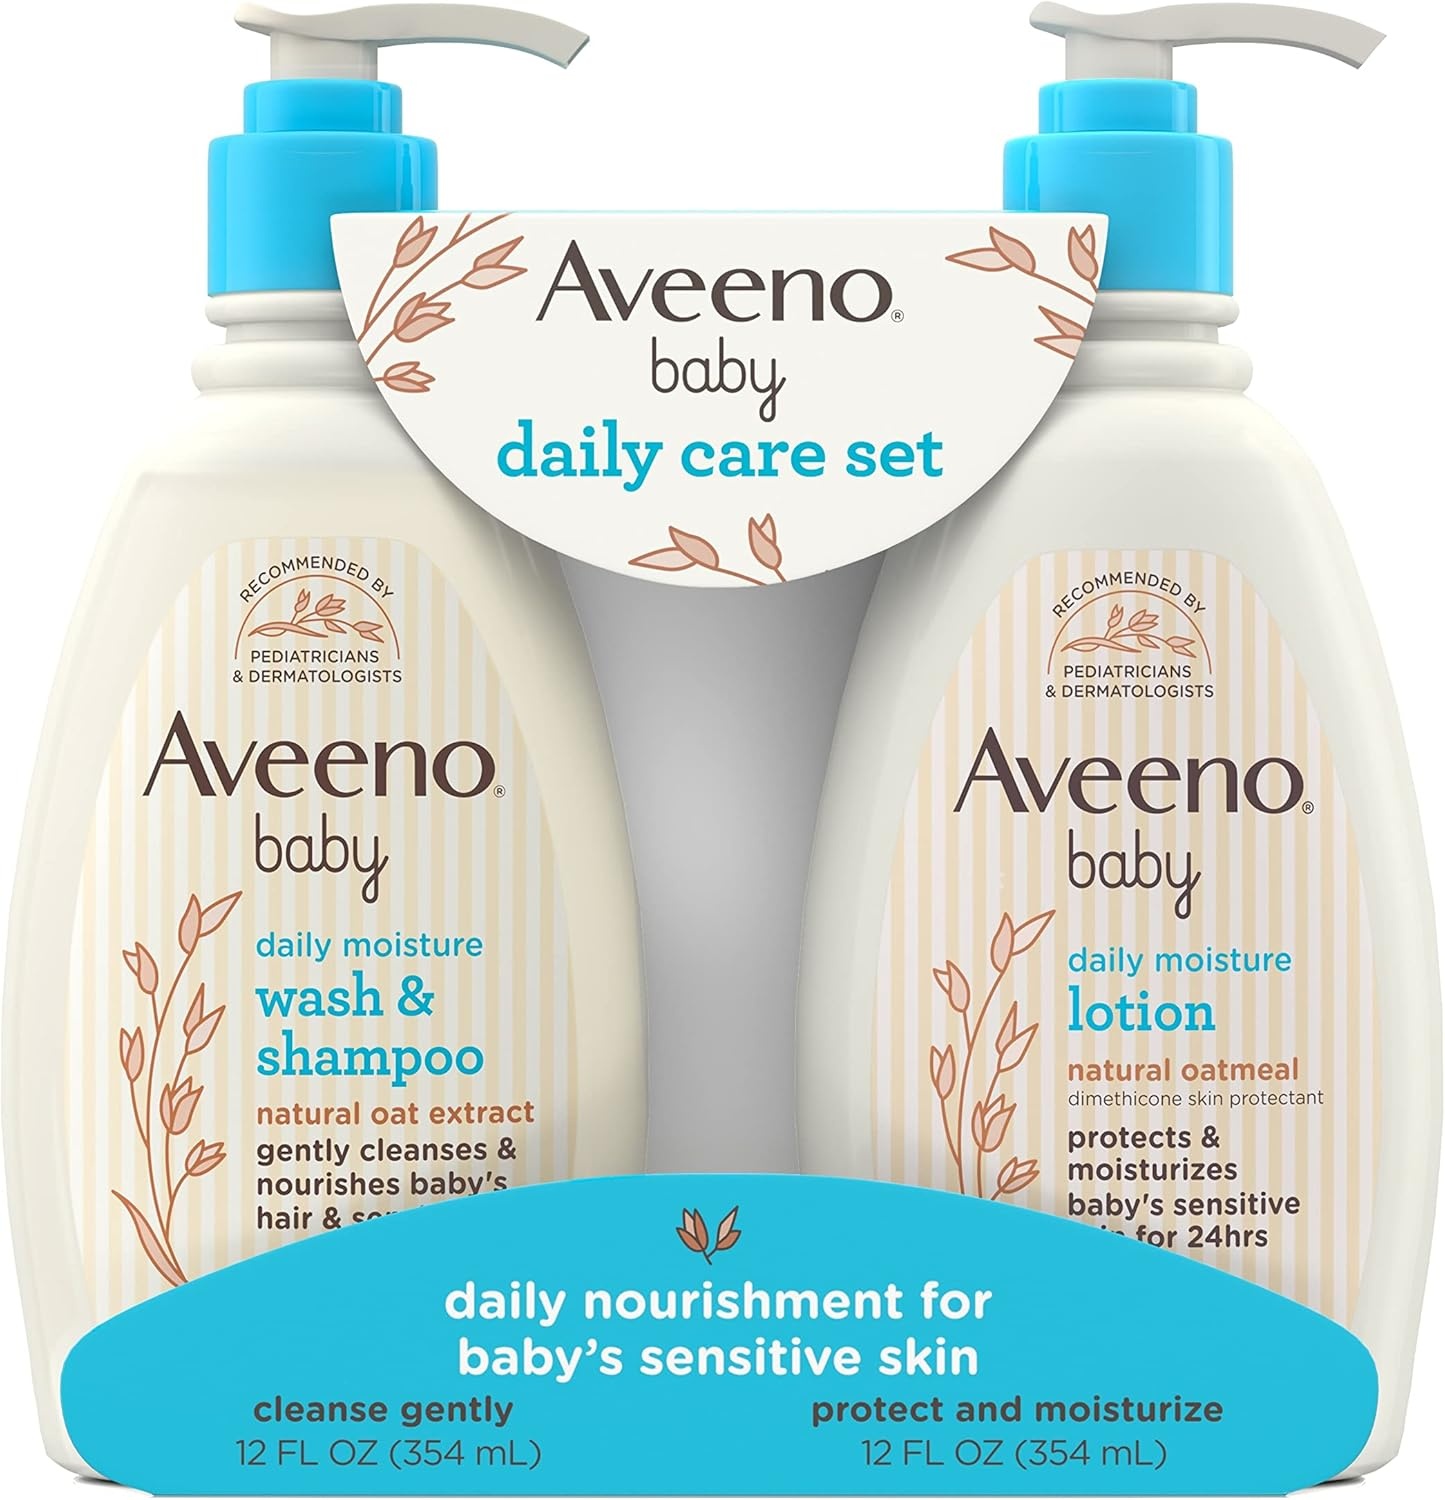
Aveeno Baby Daily Care Set: Nourishing Oat Extracts
Introducing the Aveeno Baby Daily Care Gift Set - the ultimate package to pamper your little one from head to toe! This two-pack set from Aveeno Baby is specially designed with love and care to cater to your baby's delicate skin, keeping it soft, nourished, and healthy. Say goodbye to dry, irritated skin with the Aveeno Baby Daily Moisturizing Body Lotion. Enriched with oat extract and prebiotic oat, this lotion provides a nourishing solution to hydrate and protect your baby's skin all day long. The gentle formula of this lotion is hypoallergenic and paraben-free, ensuring your baby's skin is safe from harmful chemicals and allergens. The second gem in this gift set is the Aveeno Baby 2-in-1 Baby Bath Wash & Shampoo, a mild and tear-free cleansing formula that will make bath time a delightful experience for your little one. With the goodness of oat extract and prebiotic oat, this wash gently cleanses your baby's delicate skin and hair without causing any irritation. The hypoallergenic and paraben-free formula is gentle enough for daily use, keeping your baby's skin and scalp healthy and moisturized. This Aveeno Baby Daily Care Gift Set is a must-have for every parent who wants nothing but the best for their baby's skin. The thoughtful combination of a daily moisturizing body lotion and a 2-in-1 baby bath wash & shampoo makes it the perfect gift for new parents or a great addition to your baby's skincare routine. Keep your baby's skin soft, smooth, and nourished with Aveeno Baby's trusted products that are gentle and safe for your little one. In conclusion, the Aveeno Baby Daily Care Gift Set with Oat Extract & Prebiotic Oat is a wonderful choice for parents looking to provide the best care for their baby's delicate skin. With its gentle and nourishing formulas, this gift set will keep your baby's skin healthy, moisturized, and happy. Give your baby the skincare they deserve with Aveeno Baby!
Brand: GearMustHave
Category: Baby & Toddler > Baby Bathing > Baby Bathtubs & Bath Seats > Bath Rings